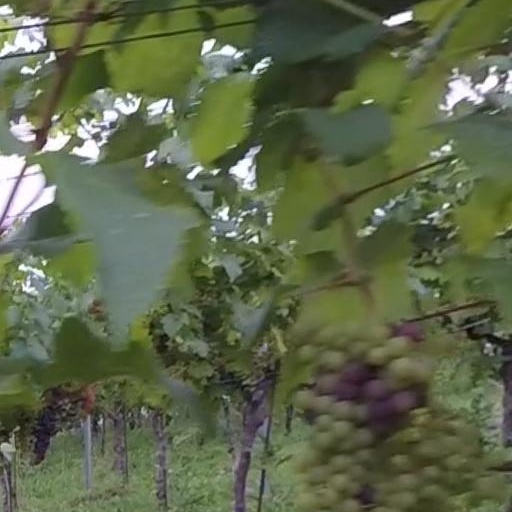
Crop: grape